E.T. (song)

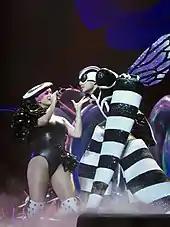
Perry singing "E.T." during her

Leah Greenblatt of "Entertainment Weekly" felt that Perry shows strength on the song, comparing its sound to a combination of American rock musicians Lita Ford and Trent Reznor. Kerri Mason from "Billboard" felt that "E.T." together with some other tracks from the albums is heavier sonically and lyrically, with a boom-boom-pow electro punch and Perry discussing more toxic relationships." Even though Robert Copsey from Digital Spy stated that West's contribution on the track was "needless", he felt that the track "is a quirky and assured slice of state-of-the-art pop". Ben Kaplan from "The National Post" lauded the track as a "great duet", praising the vocals of both performers. Speaking for West's contribution on the track Brad Wete from "Entertainment Weekly" noted that the song was improved from a male perspective. Stephen Thomas Erlewine from AllMusic commented that Perry "replicates Ryan Tedder's glassy robotic alienation on 'E.T.', but tellingly avoids ripping off Lady Gaga".